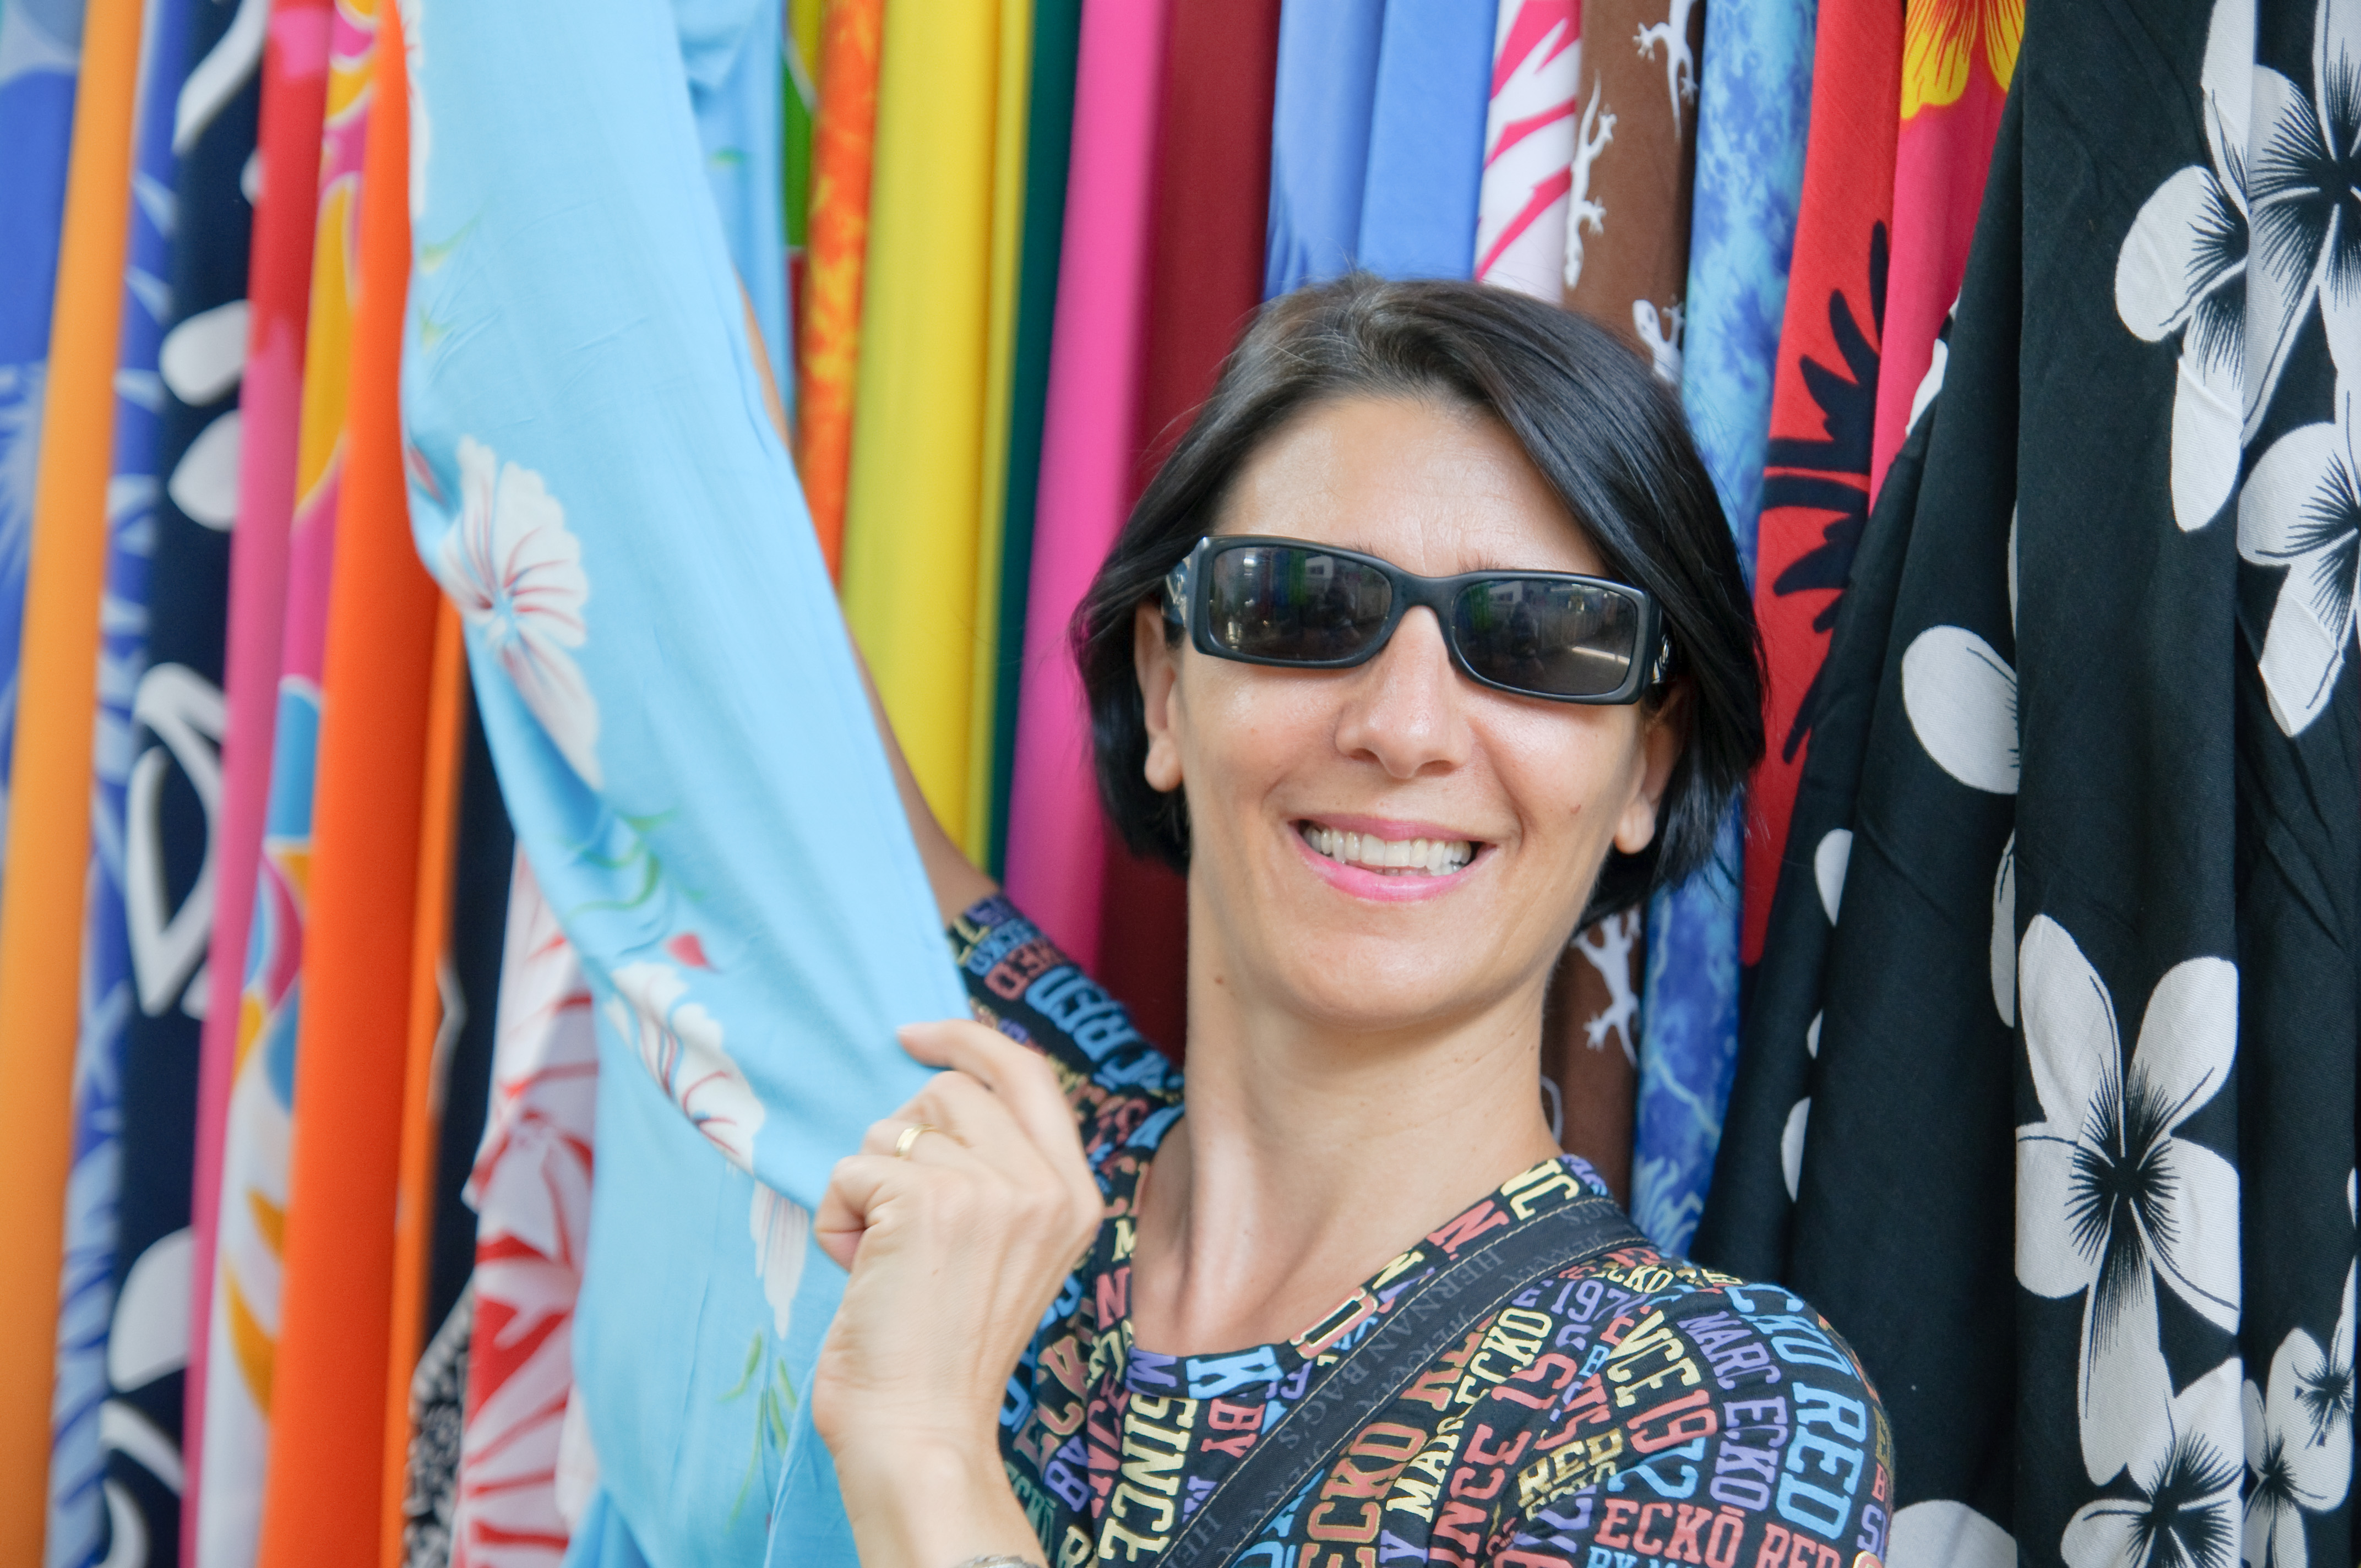
spring, color, fashion, blue, nikon, clothing, festival, beauty, fair, d300, polinesia, tahiti